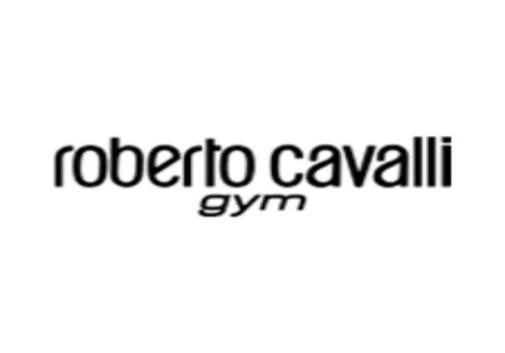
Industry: Clothes